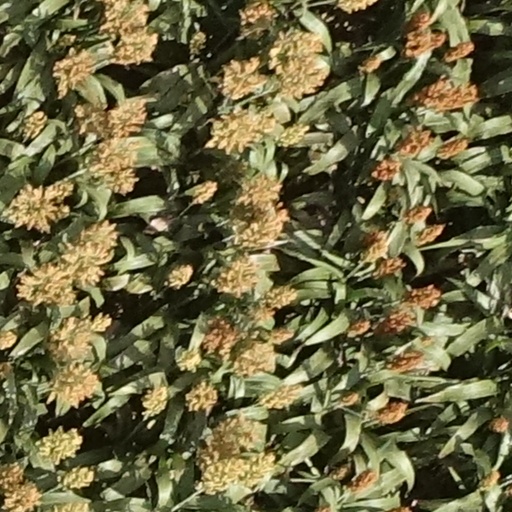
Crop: sorghum